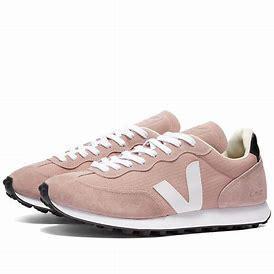
Brand: Veja
Model: RIO Branco